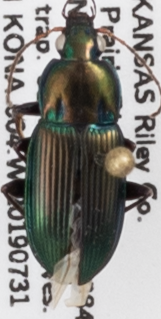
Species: Poecilus chalcites
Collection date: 2019-07-31
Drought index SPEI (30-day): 0.246
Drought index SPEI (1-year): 1.69
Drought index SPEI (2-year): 0.786